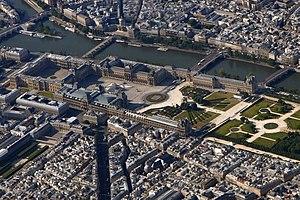
Le palais du Louvre vu d'avion. Du fait de la direction du vol, le nord est en bas de l'image et l'ouest est à droite.